Peter Minuit Plaza

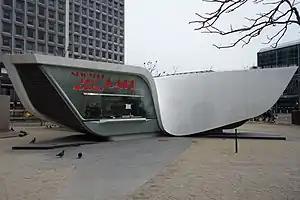
New Amsterdam Plein and Pavilion at the north end of Peter Minuit Plaza in South Ferry

Peter Minuit Plaza sits just south of State Street, at the approximate position of the original southern tip of the island before Lower Manhattan expansion, that headland possibly being the etymology of Manhattan. State Street was formerly known as Copsey Street, with this extremity of land known as Copsie Point in historical English accounts, drawing from either the possible Lenape toponym of Kapsee as recounted by Egbert Benson (speculated as from "ahsënhake" meaning rocky ground, with a similar etymology to Hackensack), or from the Dutch Capsie Hoek (cape point). As such, it has become popularly associated with the early history of New Amsterdam, sometimes given as a possible location for the purchase of Manhattan Island by Peter Minuit in 1626. The Netherland Monument, installed nearby at the northeastern corner of Battery Park in 1952, depicts this purported exchange.